Describe the emotion expressed in this image:  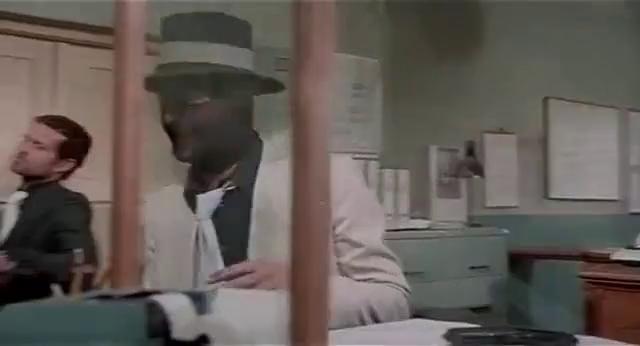
This person displays Suffering, valence and arousal with low intensity.